2018 Turkish parliamentary election

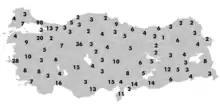
Number of seats in parliament per province as of 2018

Parliamentary elections were held in Turkey on 24 June 2018 as part of general elections, with presidential elections taking place on the same day. Originally scheduled for 27 October 2019, President Recep Tayyip Erdoğan called snap elections on 18 April after months of speculation. With the passage of a series of constitutional amendments in the 2017 referendum, the number of MPs will be increased from the previous 550 to 600. These representatives will be elected by the constituents of the 87 electoral districts of Turkey by party-list proportional representation.